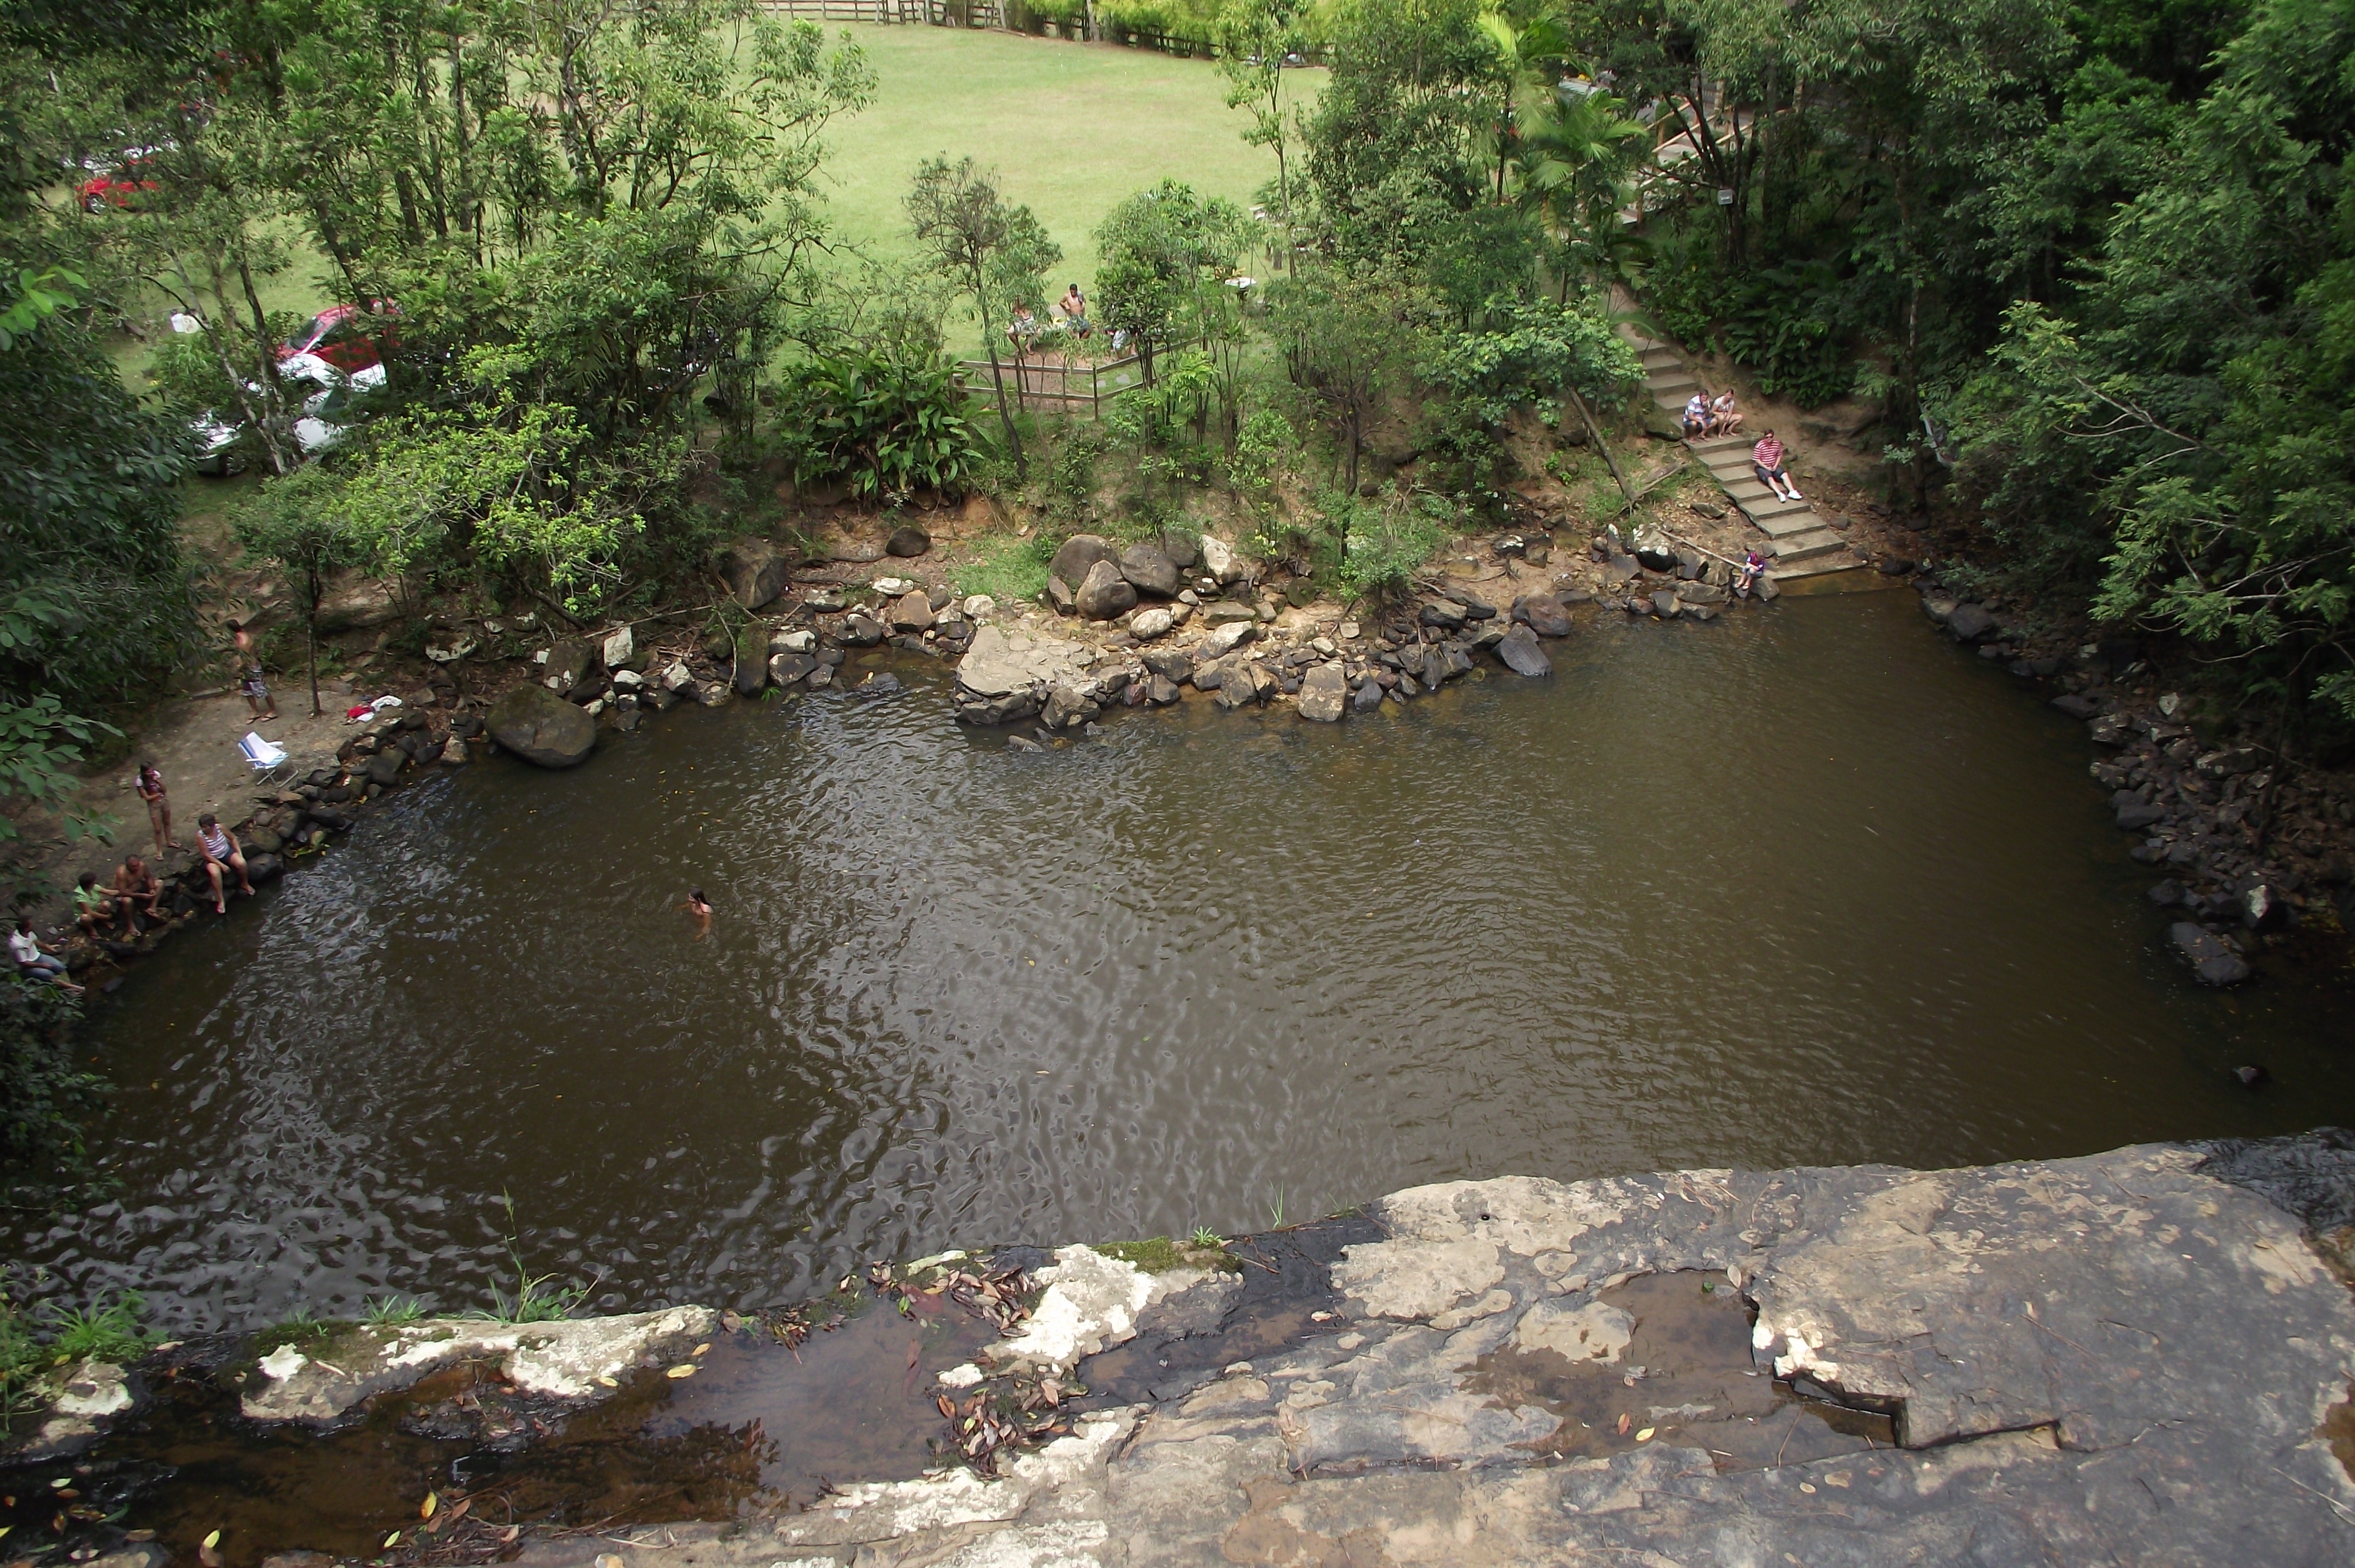
landscape, water, waterfall, flower, lake, river, pond, stream, rapid, waterway, body of water, outdoors, watercourse